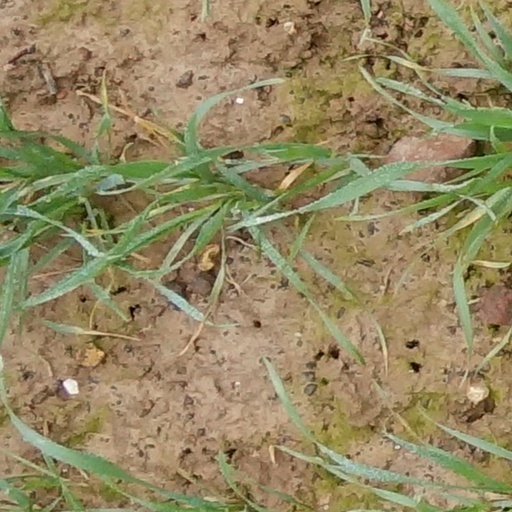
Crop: wheat